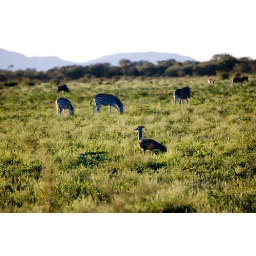
Kori Bustard - the largest flying bird in the world